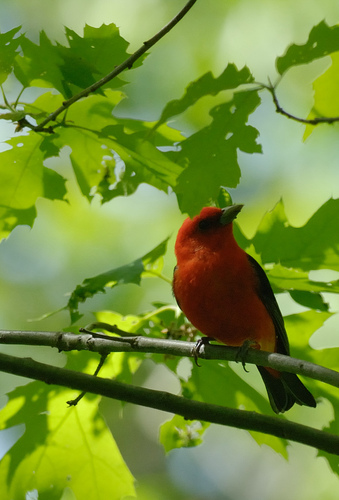
the bird has a red throat and a red breast as well as a small bill.
the bird has an orange body and black wings, a short thick pointed bill and grey feet.
a very colorful bird with bright red on chest and head, and black on the back and wings.
this bird is mostly red, except its wings and tail are black and it's abdomen is yellow.
this bird has a bright red breast, neck and crown with black eyebrows.
this is a small red bird with a black bill and black primaries.
a vibrant red and black bird with a sharp and triangular beak, it has dark black circles around its eyes.
this bird is a mix of orange and red, with black wings and tail.
this bird has wings that are black and has a red belly
this bird is red with black and has a long, pointy beak.
Species: Scarlet Tanager